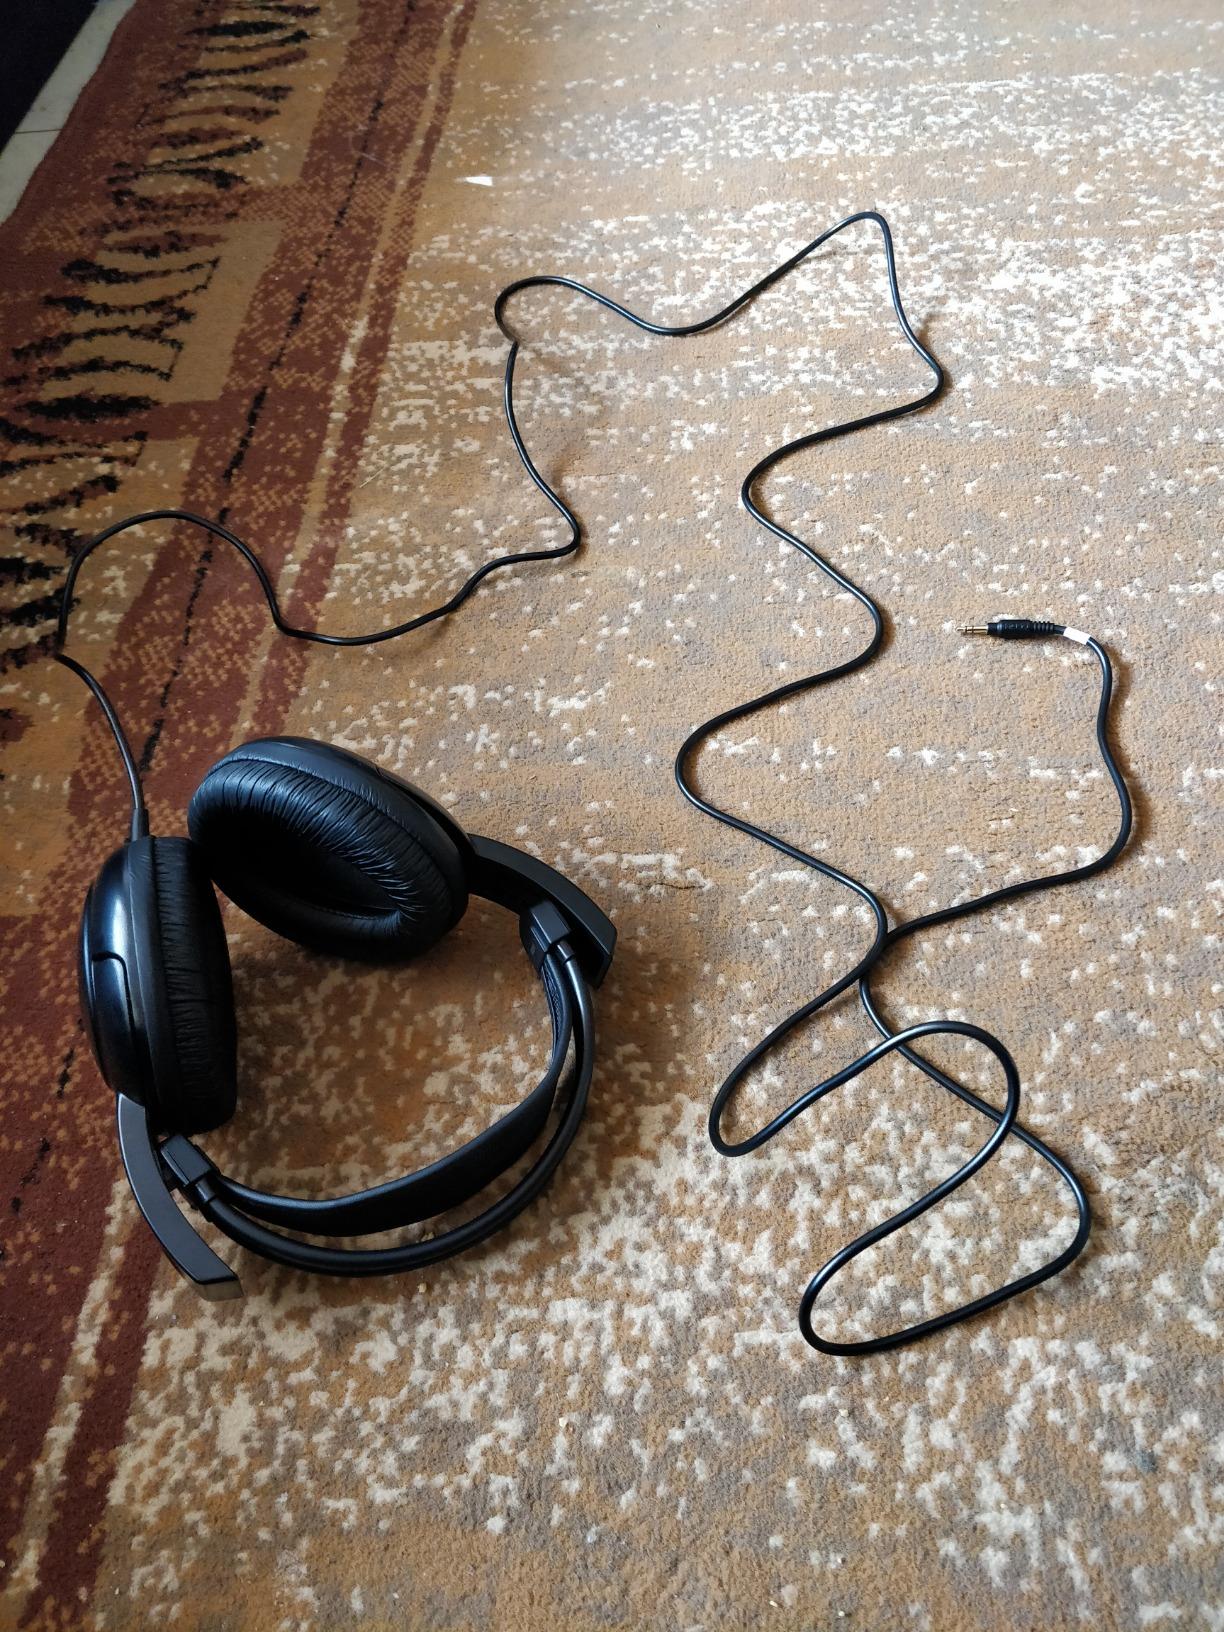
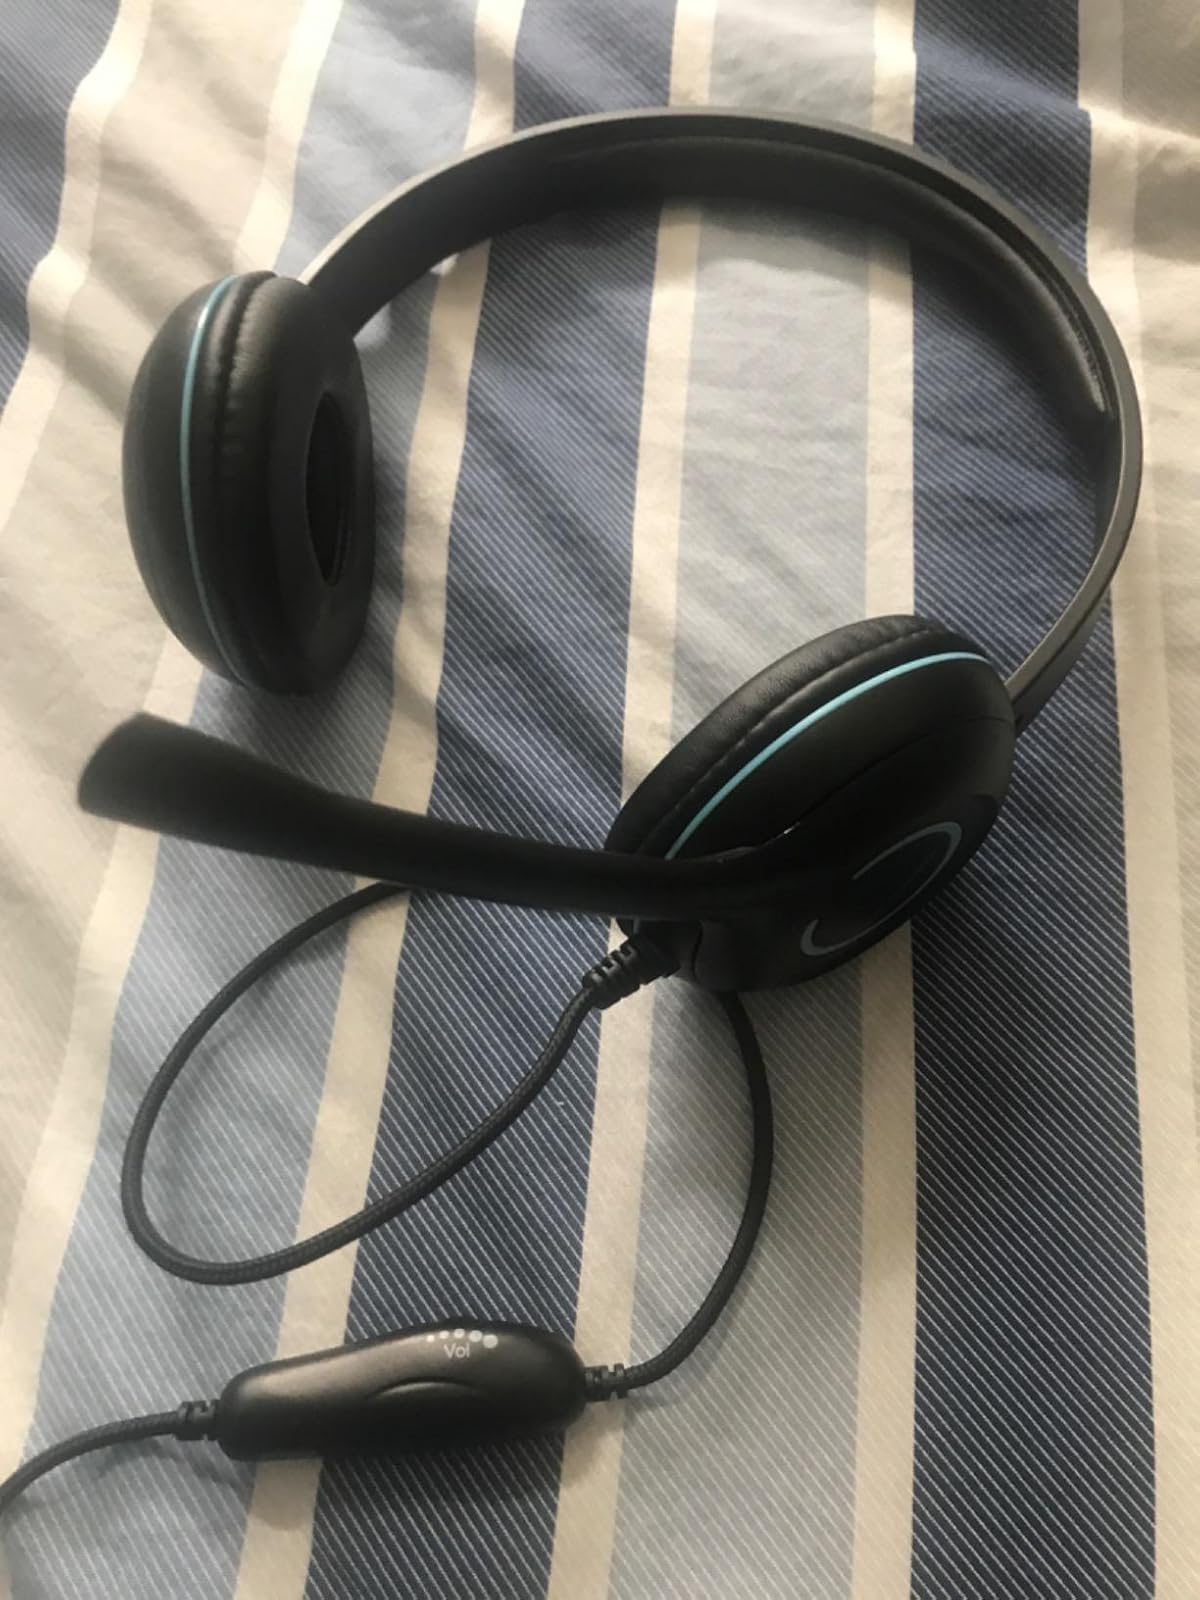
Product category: headphones
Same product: no